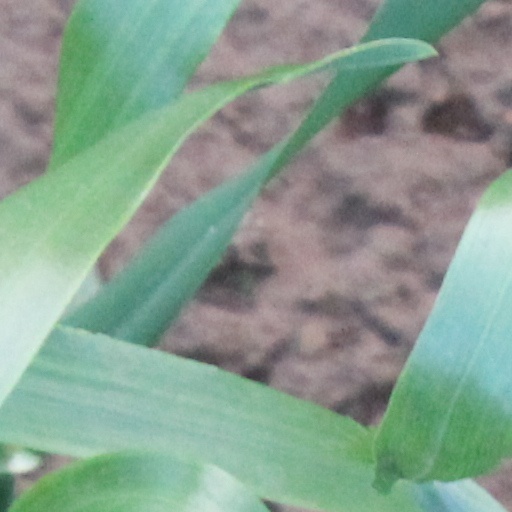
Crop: wheat